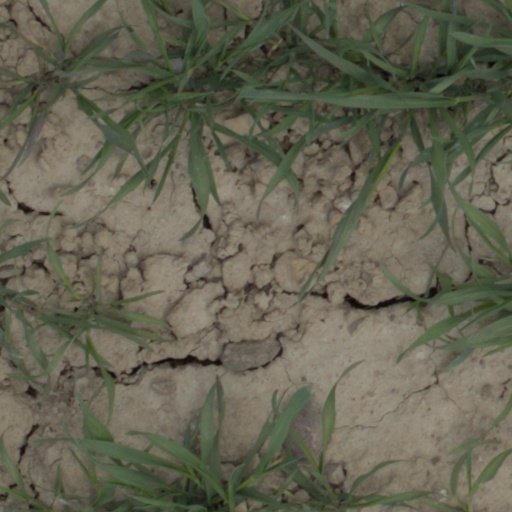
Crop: wheat